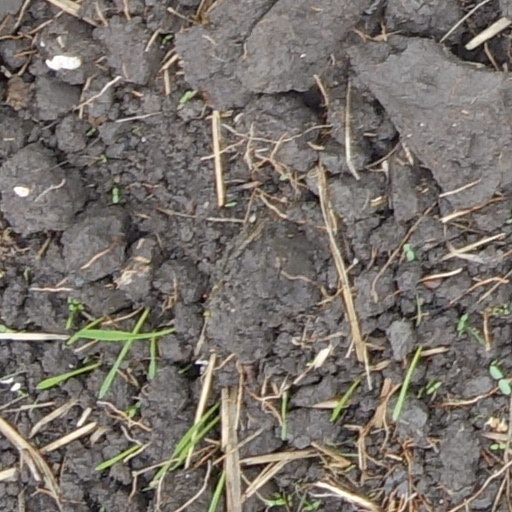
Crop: wheat